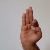
The image shows a hand gesture representing the letter 'F' in Indian Sign Language.